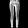
Label: Trouser